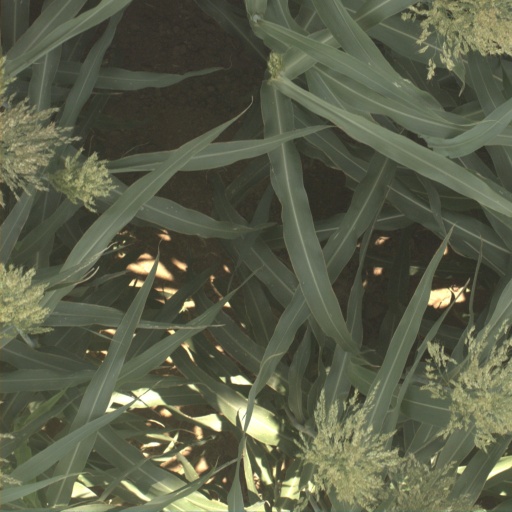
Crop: sorghum